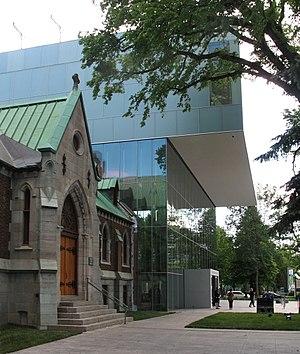
Église Saint-Dominique et l'entrée principale du Musée national des beaux-arts du Québec, Québec.
Le Musée national des beaux-arts du Québec est situé sur la Grande Allée Ouest en bordure du parc des Champs-de-Bataille à Québec. Il a pour mission « de faire connaître, de promouvoir et de conserver l'art québécois de toutes les périodes, de l'art ancien à l'art actuel, et d'assurer une présence de l'art international par des acquisitions, des expositions et d'autres activités d'animation ».